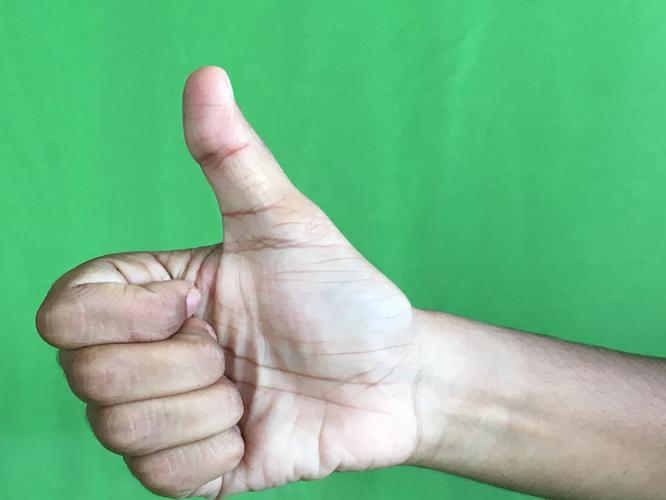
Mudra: Sikharam
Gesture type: single_hand